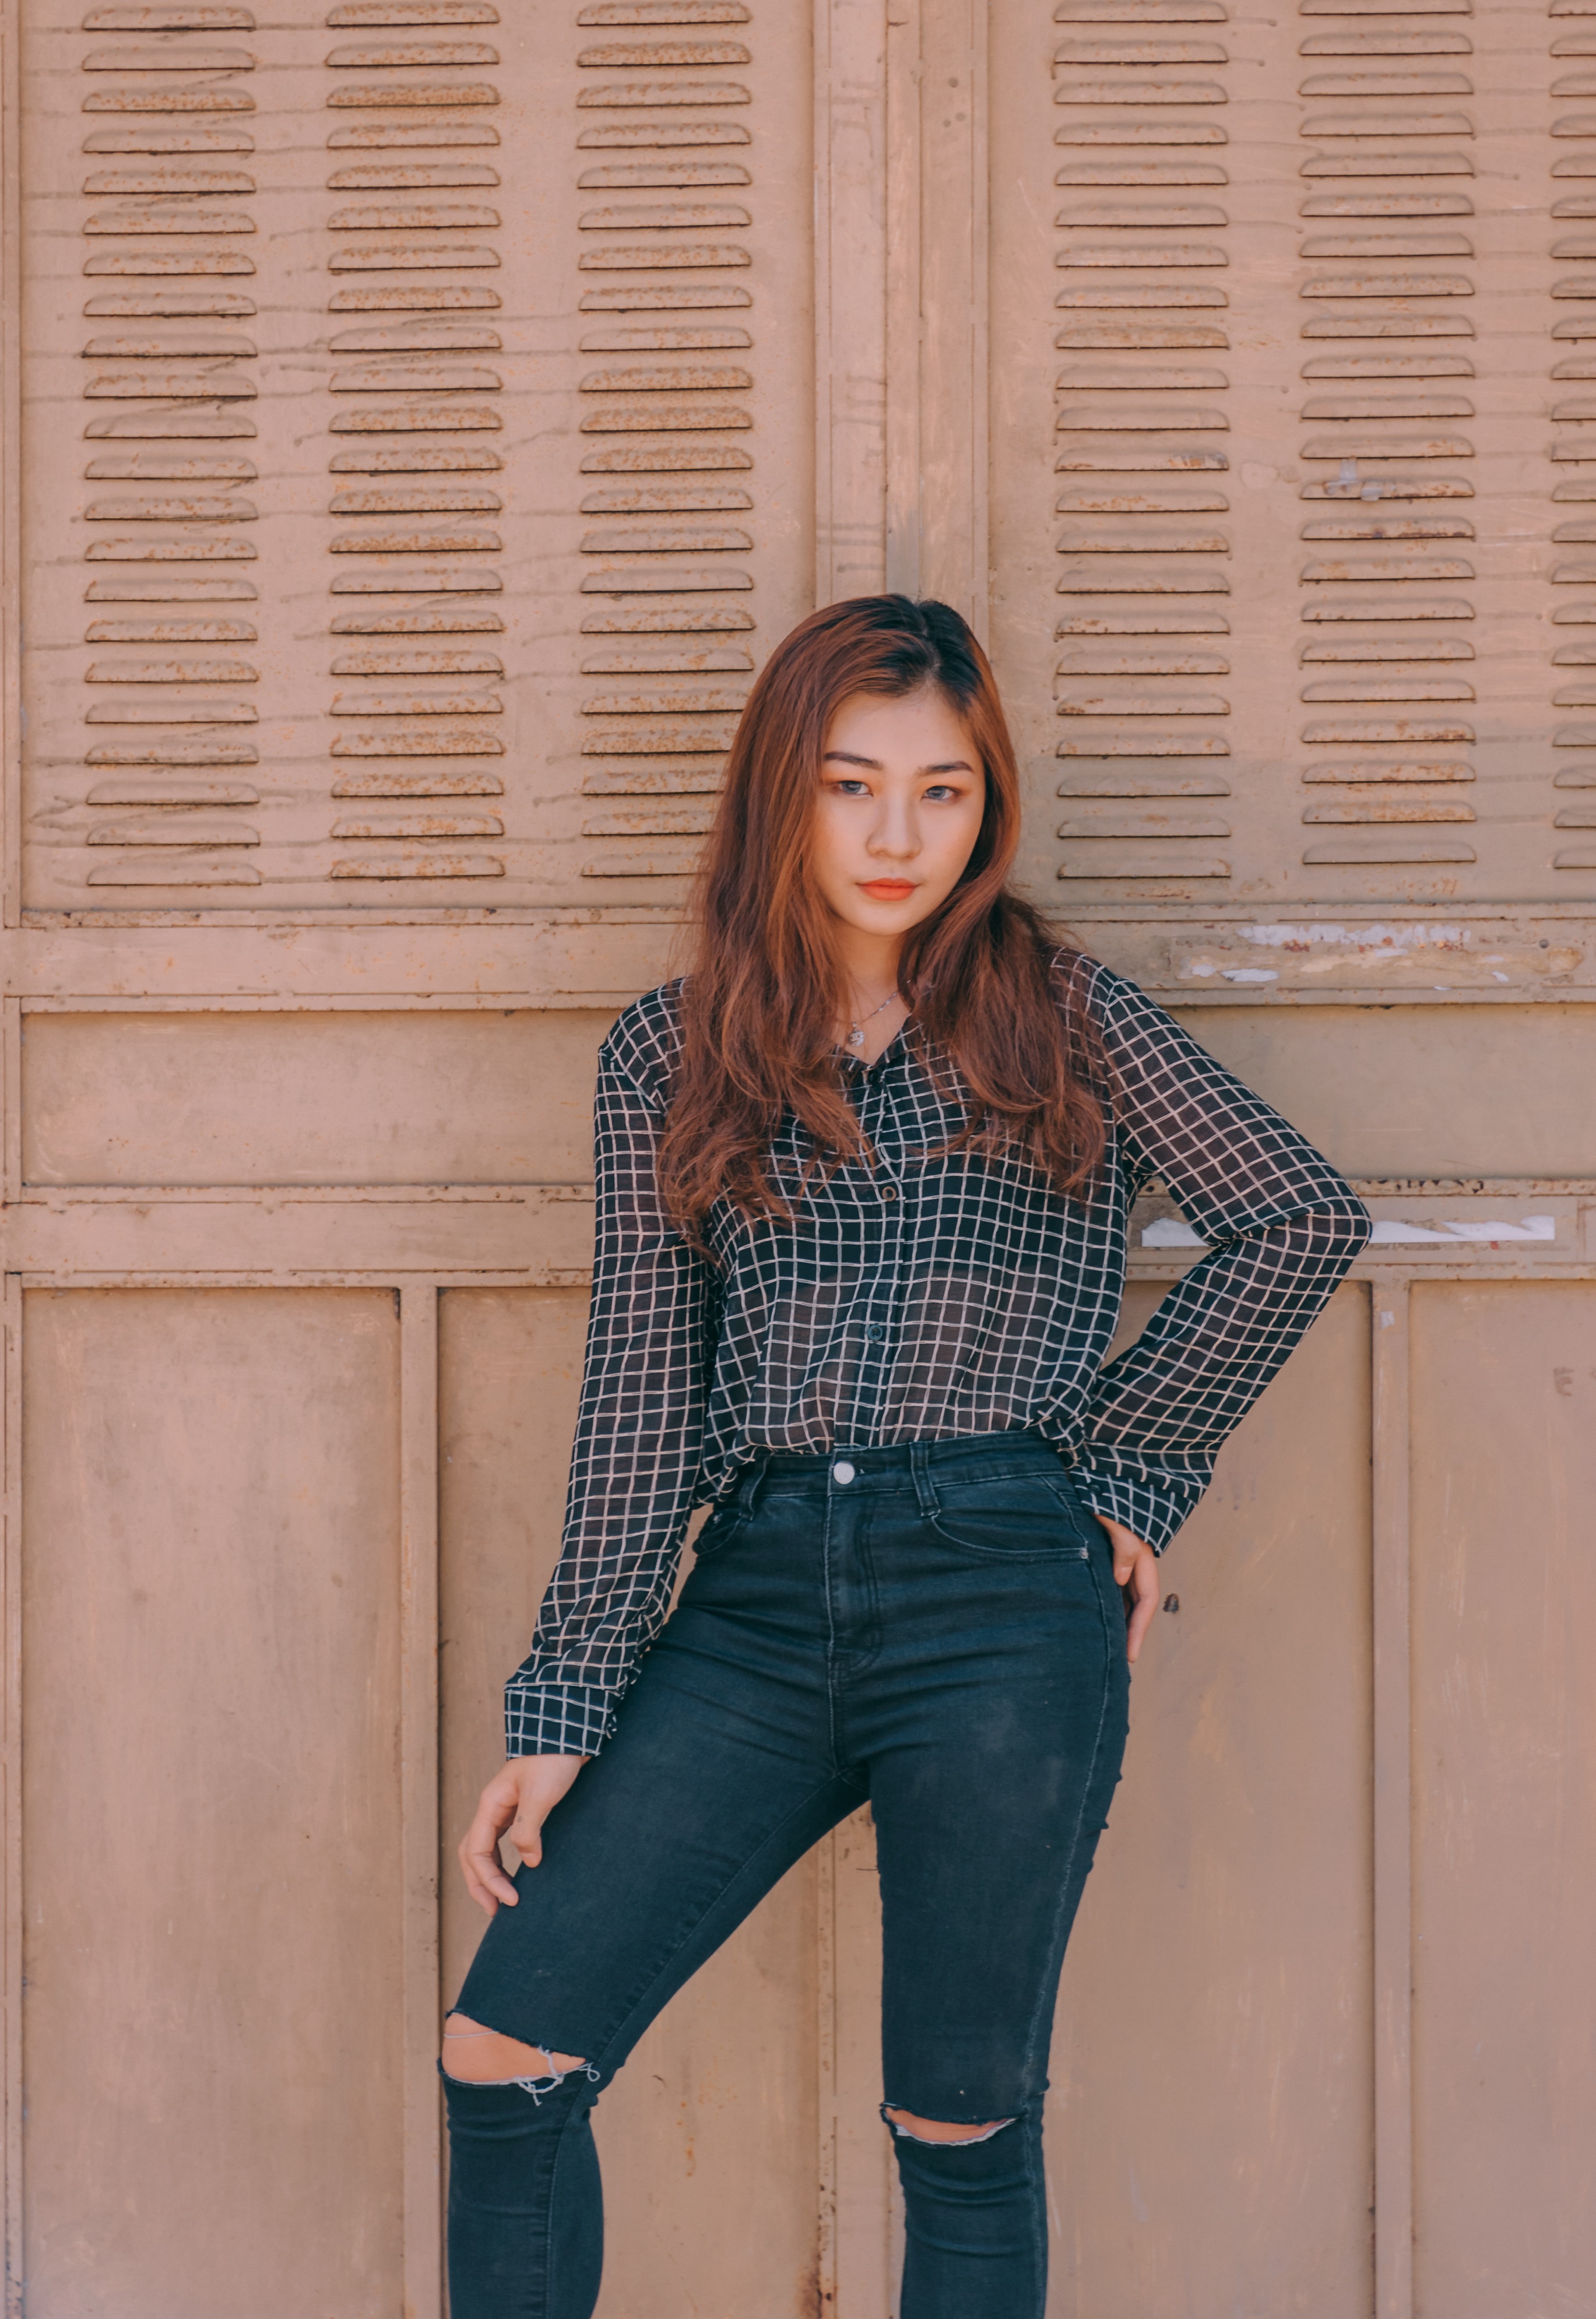
jeans, clothing, denim, blue, plaid, waist, turquoise, beauty, fashion, tights, brown, shoulder, footwear, textile, pattern, leg, photo shoot, brown hair, lip, knee, long hair, street fashion, design, shirt, trousers, electric blue, cool, model, thigh, tartan, t shirt, dress shirt, shoe, trunk, fashion accessory, top, leather, style, leggings, button, shorts, abdomen, blouse